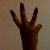
The image shows a hand gesture representing the number 6 in Indian Sign Language.